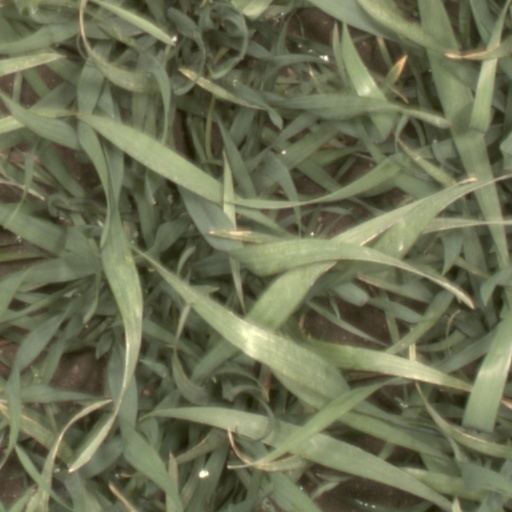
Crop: wheat